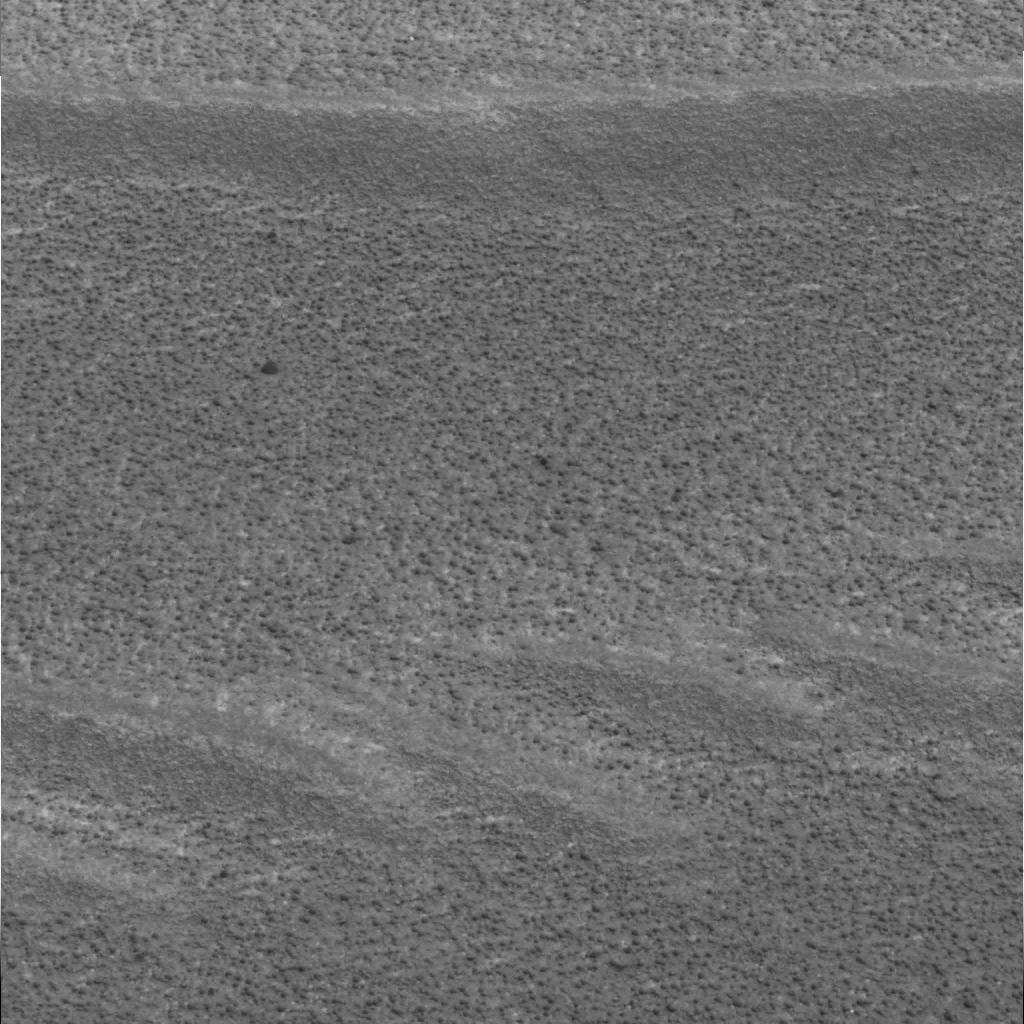
Surface features visible: Dunes/Ripples, Soil, Spherules, Nearby Surface